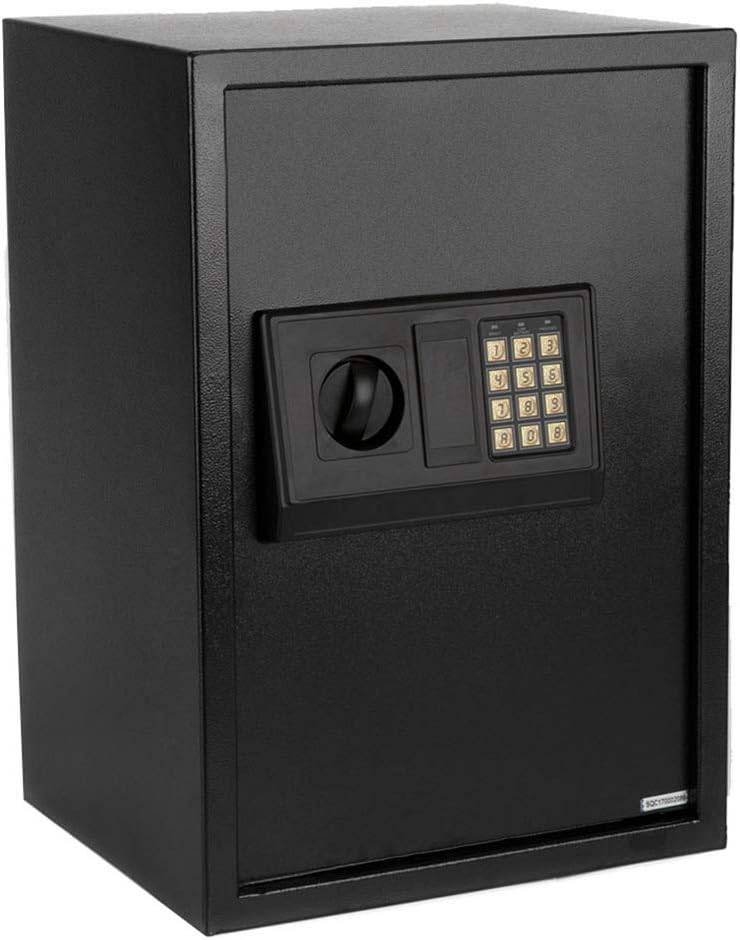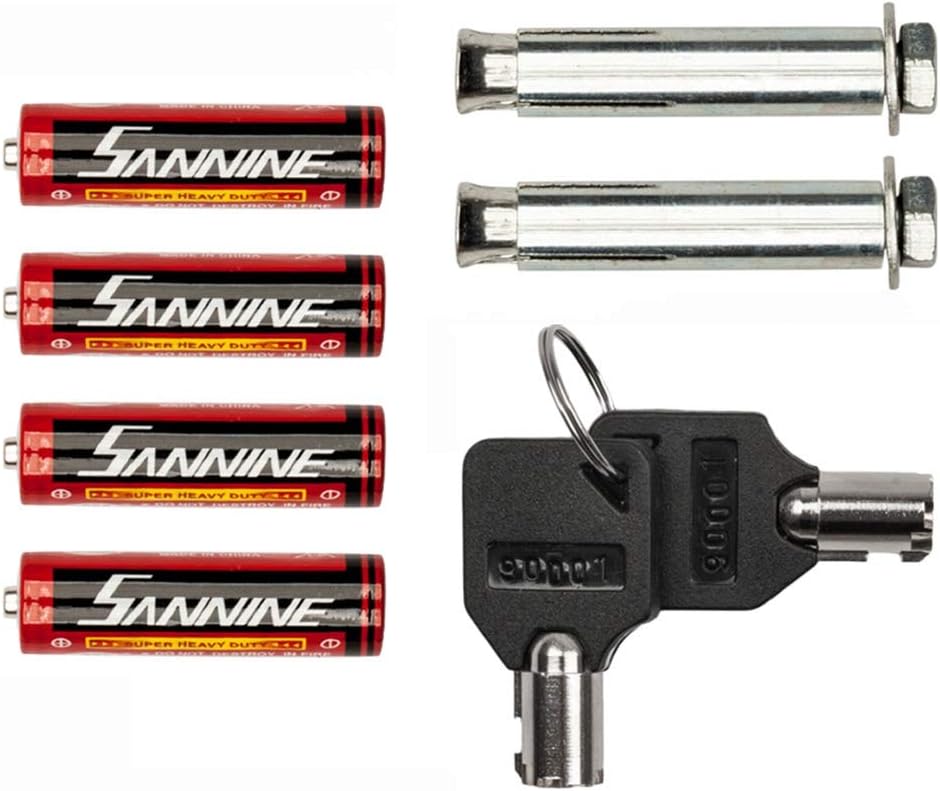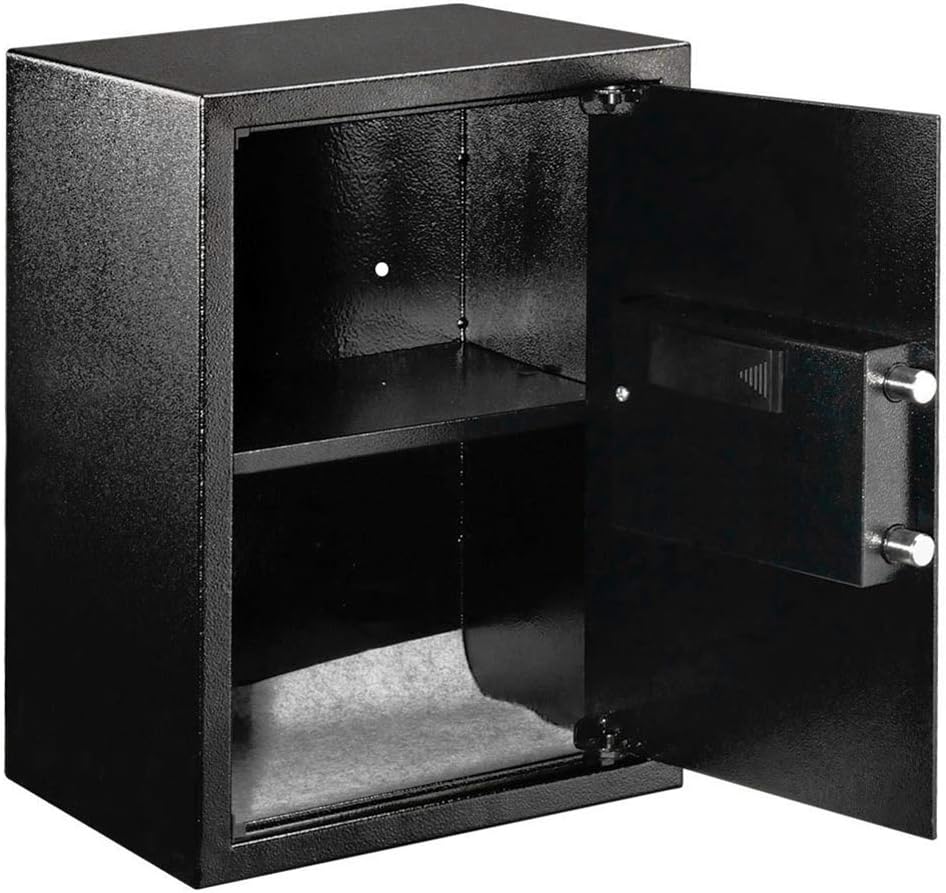
Digital Safe Box, Home Use Electronic Password Steel Plate Safe Box Black for Home safes Small Safe fire Safe Money Safe Sentry Safe fire Proof Water Proof Safe Fireproof Safety Boxes
Category: Tools & Home Improvement
Introductions: Do you want to get a highly reliable safe box for storing your cash? What we particularly recommend you is this E50EA Home Use Electronic Password Steel Plate Safe Box. Made of high quality steel plate material, this safe box is in high strength and solid structure, really durable to use. Adopting highly advanced technology, it supports password function, easy to be stolen by others. Durable outer cover is wear-resistant to use. It also supports password reset. Such a compact-sized item is room-saving! Don't lose the chance! Features: 1. High quality and in a new condition. 2. Sure to be the perfect addition to your home or office. 3. Budget your money with this money bank. 4. Support electronic password operation and password reset function. 5. Compact size, room-saving and user-friendly. 6. Widely seen among household or offices. Specifications: 1. Model: E50EA 2. Weight: 490.66oz / 13910g 3. Dimensions: (13.85 x 11.89 x 19.76)" / (35.2 x 30.2 x 50.2)cm (L x W x H) 4. Material: Steel 5. Color: Black 6. Battery: 4 x 1.5V AA Batteries(Included) 7. Type: Storage Cabinet Package Includes: 1 x Strongbox 2 x Emergency Keys 1 x User Manual 4 x 1.5V AA Batteries
Features: Features:High quality and in a new condition.Sure to be the perfect addition to your home or office . Budget your money with this money bank. Support electronic password operation and password reset function . Compact size, room-saving and user-friendly. Widely seen among household or offices | Introductions: If you are looking for a way to keep your jewelry and money in a safe place, then this Digital Keypad Safe with Code will meet all you need. Made of high quality material, it is durable and sturdy in use. So you don't worry the quality of it. With the low power consumption and energy saving, it will not waste your electric. And if you bring it back home, the thief will not open it easily. | Easy to Install:The digital safe with keypad provides hidden anchors and holes for wall or floor mounting, includes mounting bolts, and four AA batteries to control the battery operated digital panele, ffectively increase property security.Digital security safe has 2 shelves, perfect for protecting guns, documents, jewelry, etc. | Specifications: 1. Model: E50EA 2. Weight: 490.66oz 3. Dimensions: 13.85 x 11.89 x 19.76inch 4. Material: Steel 5. Color: Black 6. Battery: 4 x 1.5V AA Batteries(Included) 7. Type: Storage Cabinet.Package Includes: 1 x Strongbox 2 x Emergency Keys 1 x User Manual 4 x 1.5V AA Batteries | Perfect Service: If you have any questions about installation or products, please contact via Amazon Messenger. We will reply to you as soon as possible and give you a satisfactory solution.